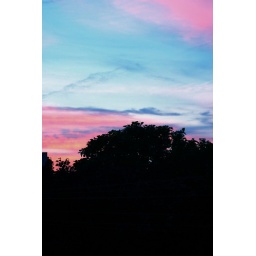
Dusk View from my bedroom window in Spitalfields